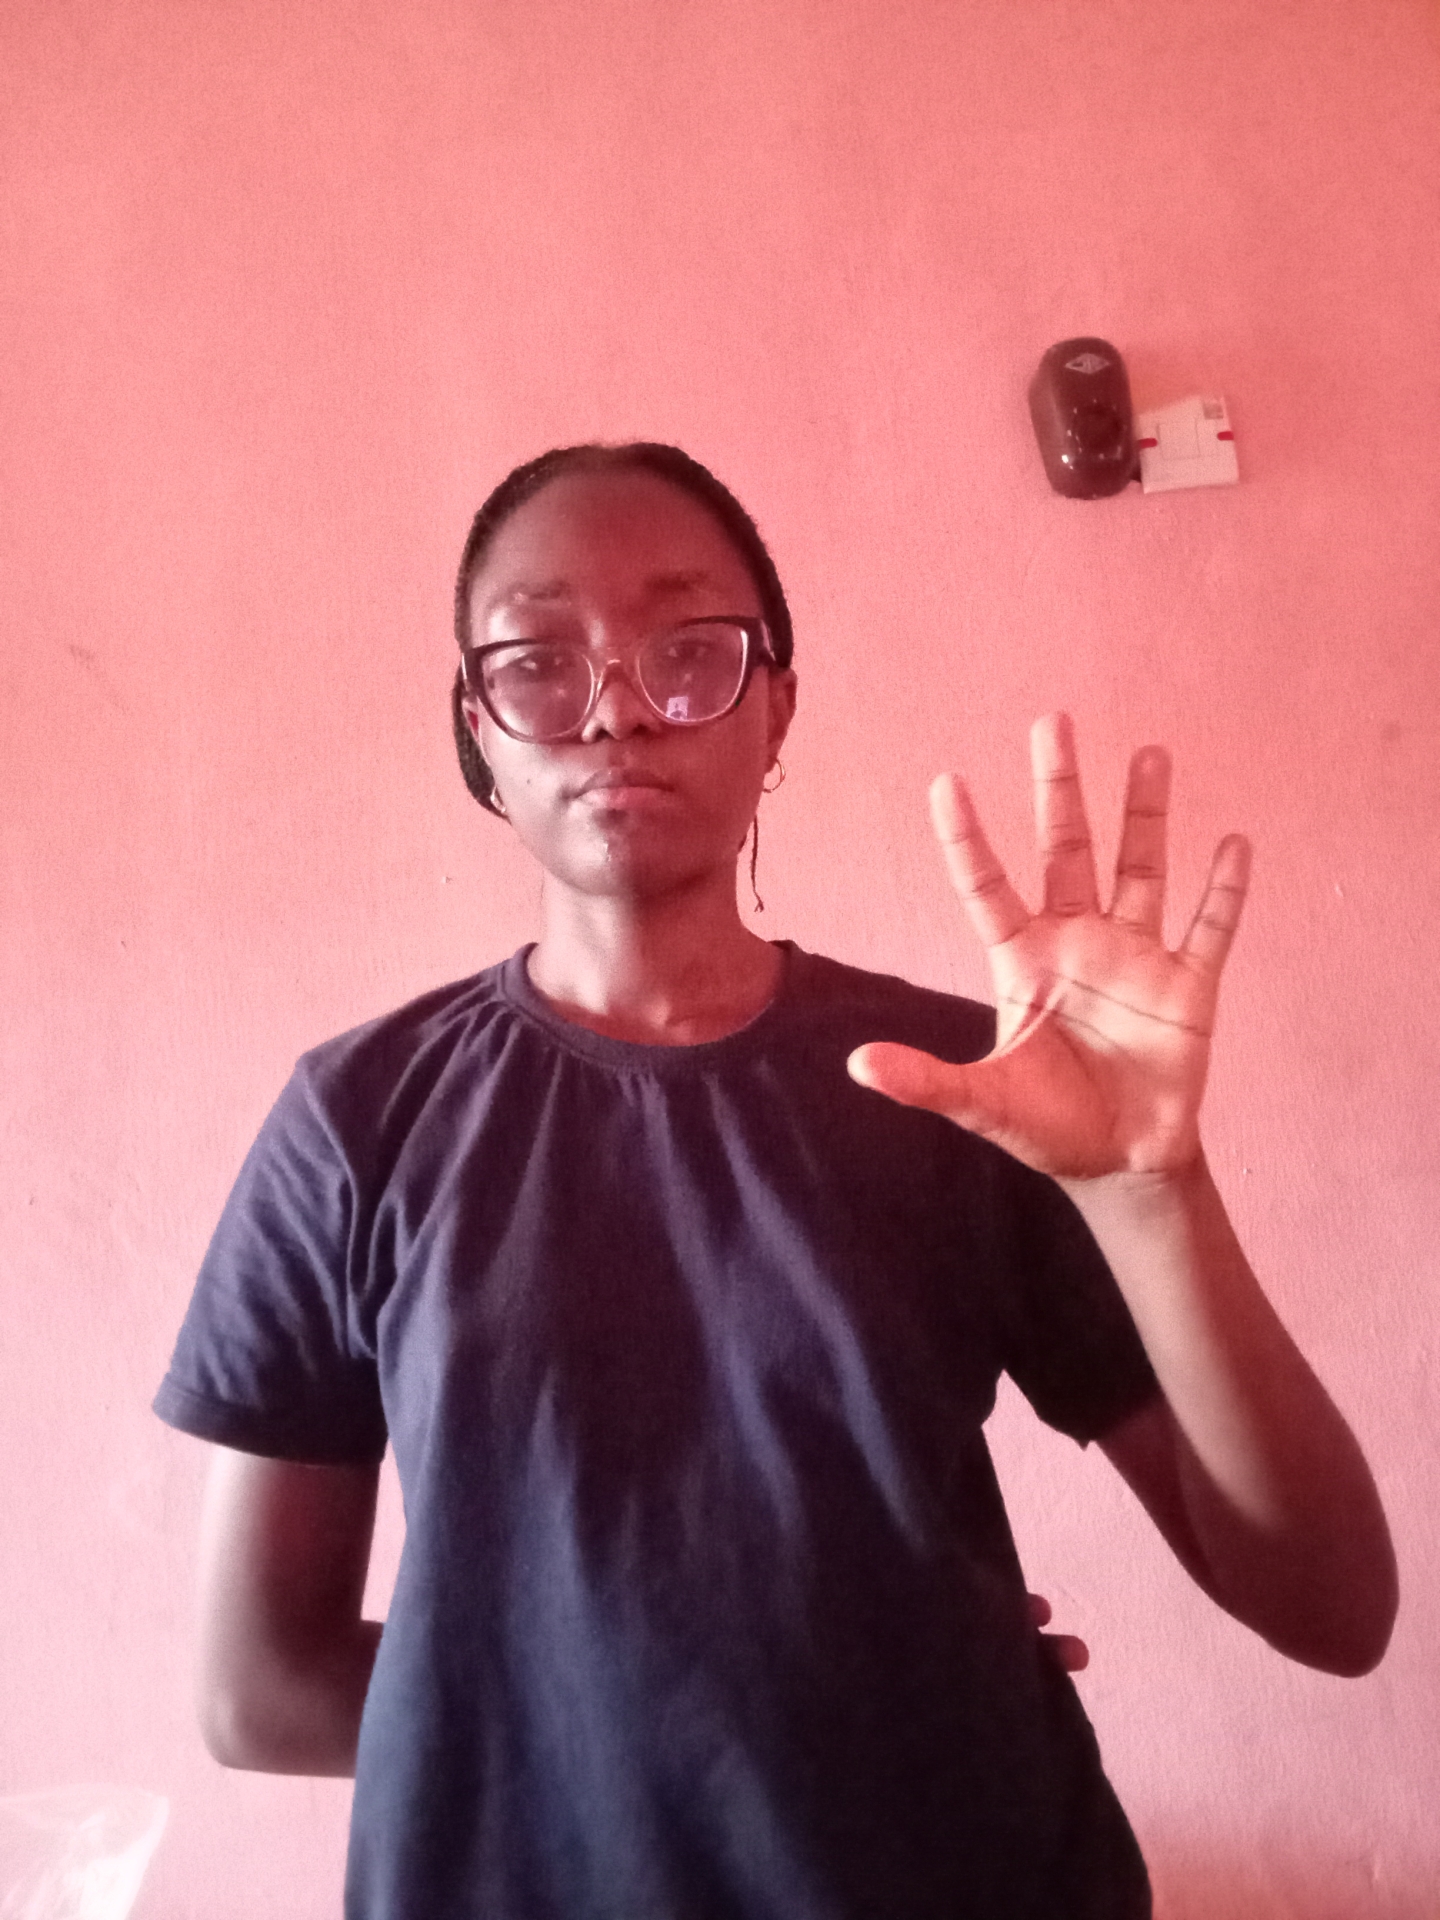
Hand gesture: palm